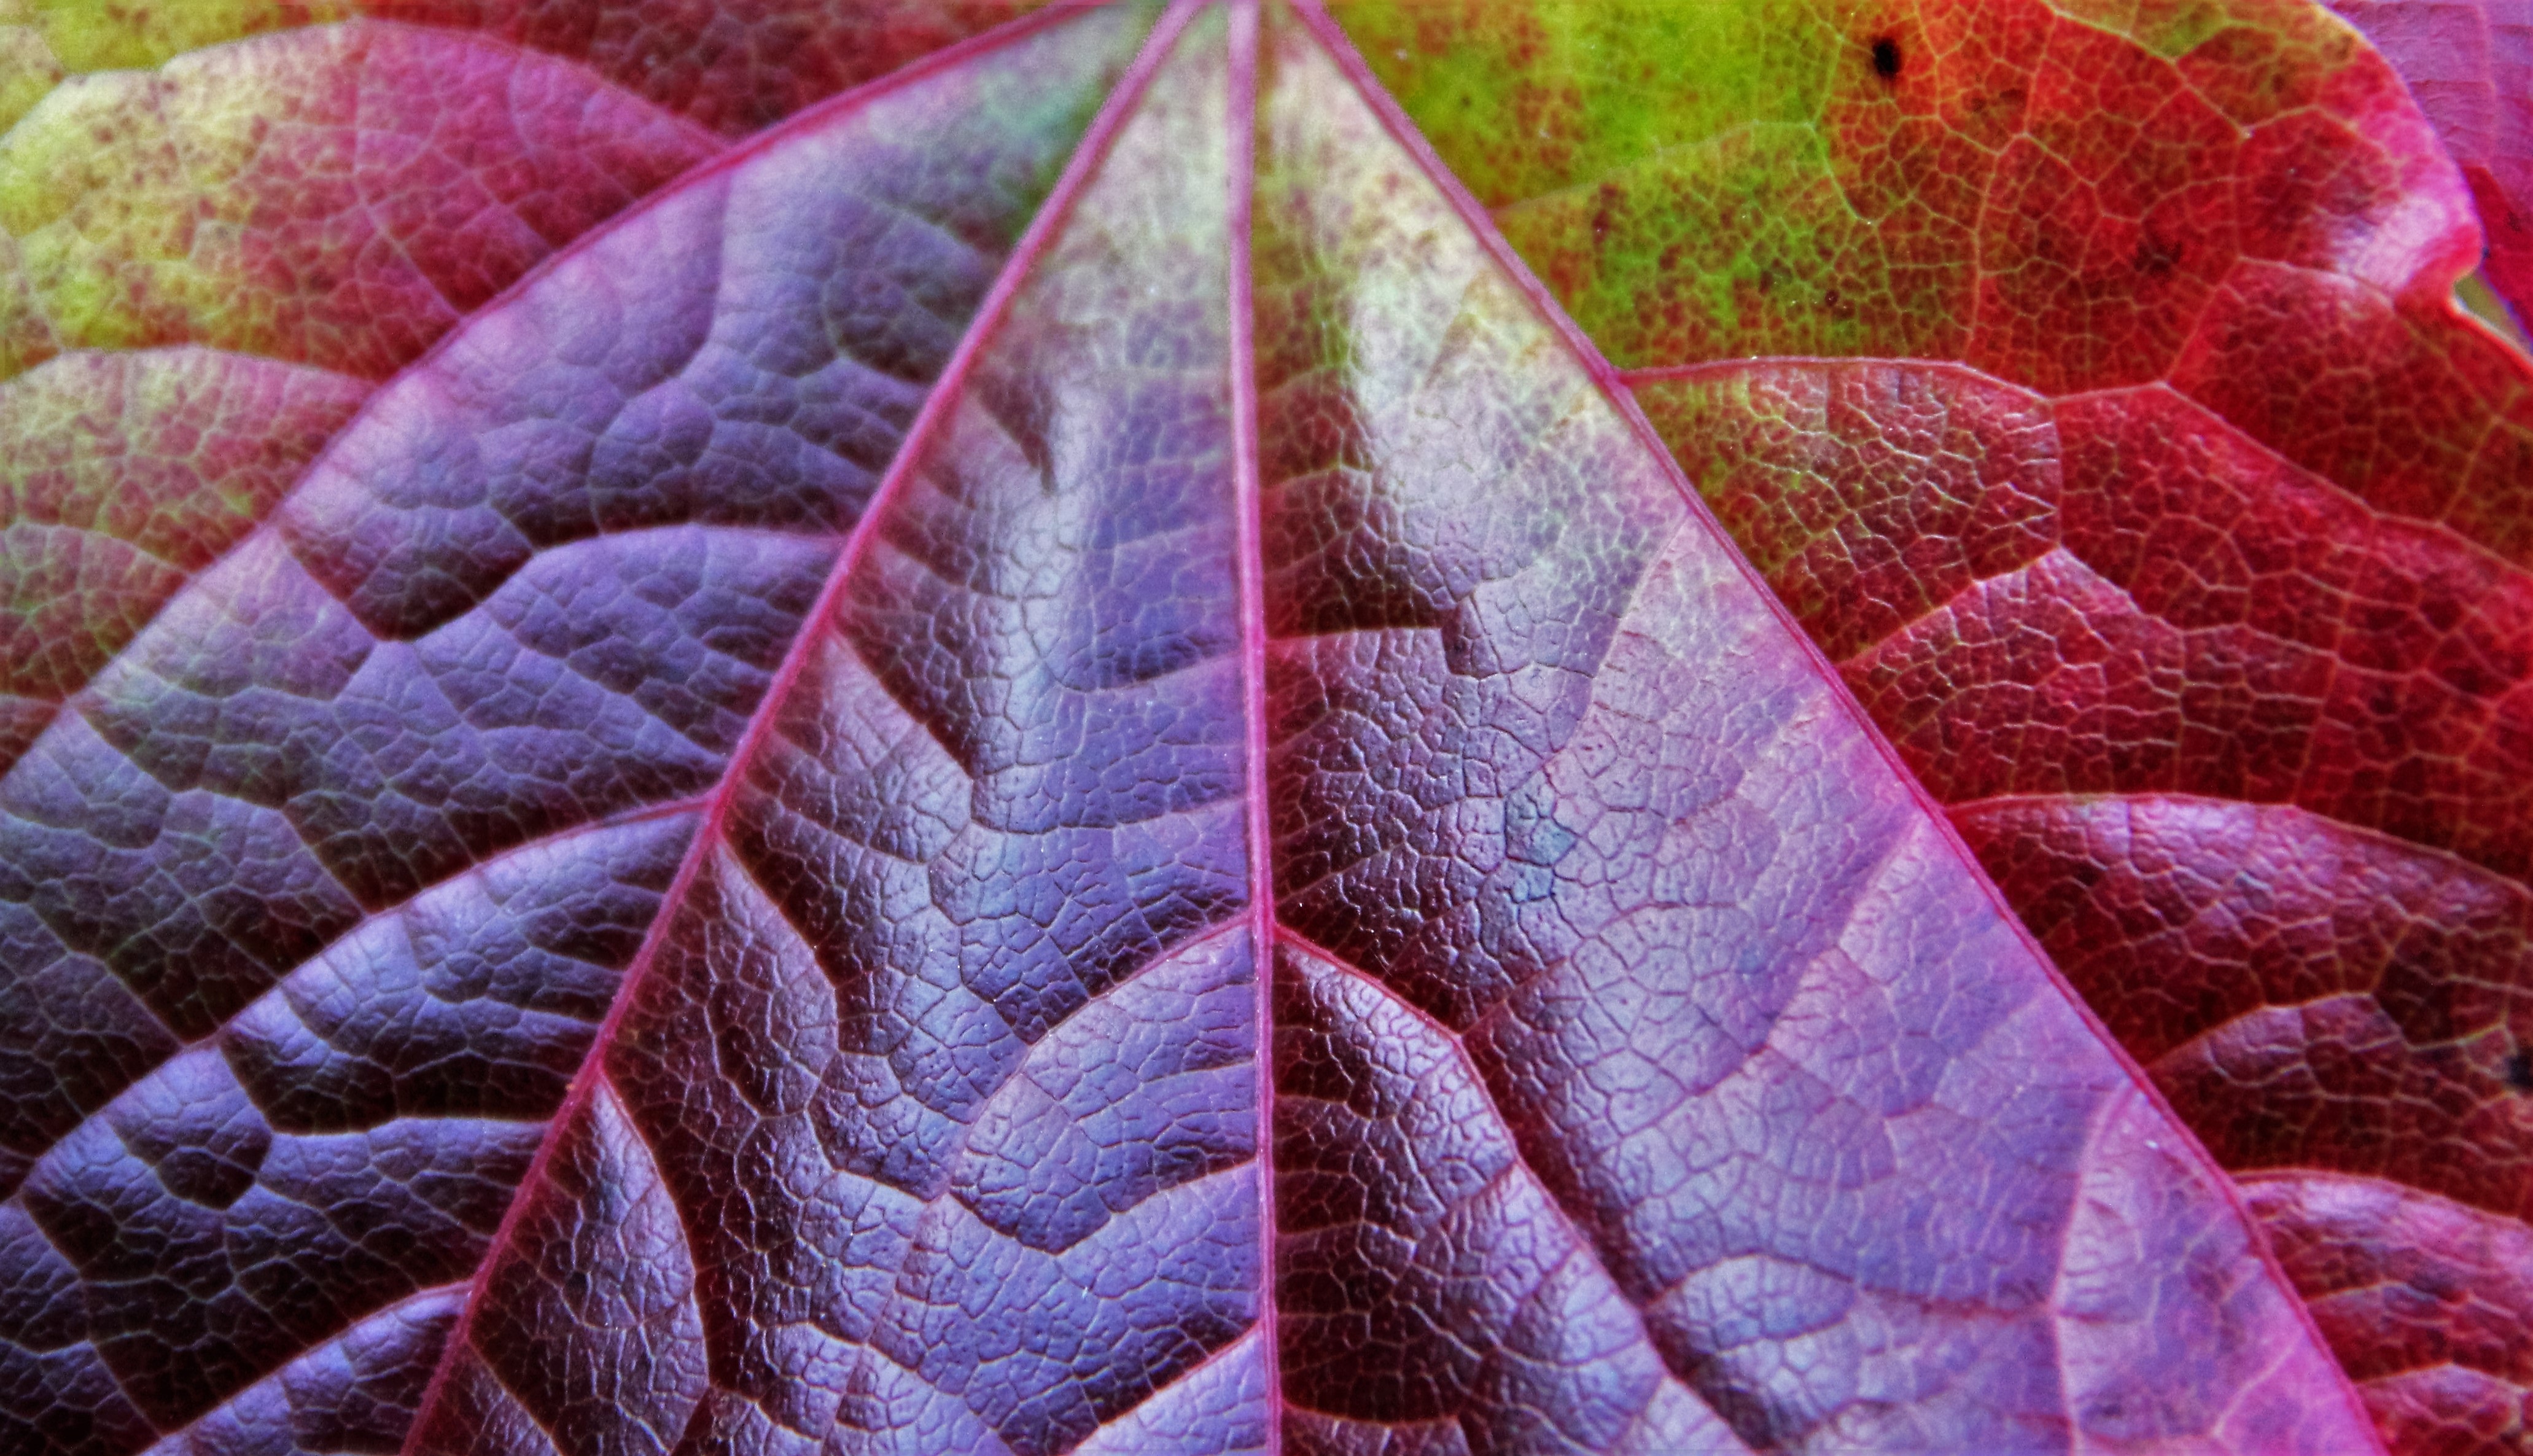
nature, plant, vine, texture, leaf, flower, purple, petal, frost, red, color, autumn, park, botany, garden, flora, season, close up, coloring, leaves, textile, art, autumn leaf, time of year, fall color, fall foliage, typical autumn, autumn colours, macro photography, colors of autumn, discolored, wine partner, partial view, colorful leaf, wild wine leaf